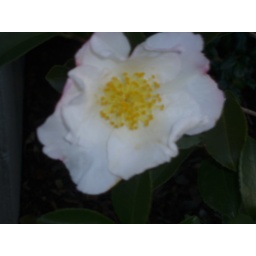
It's November and 30 degree mornings in a severe drought....but I have flowers blooming in front of my house